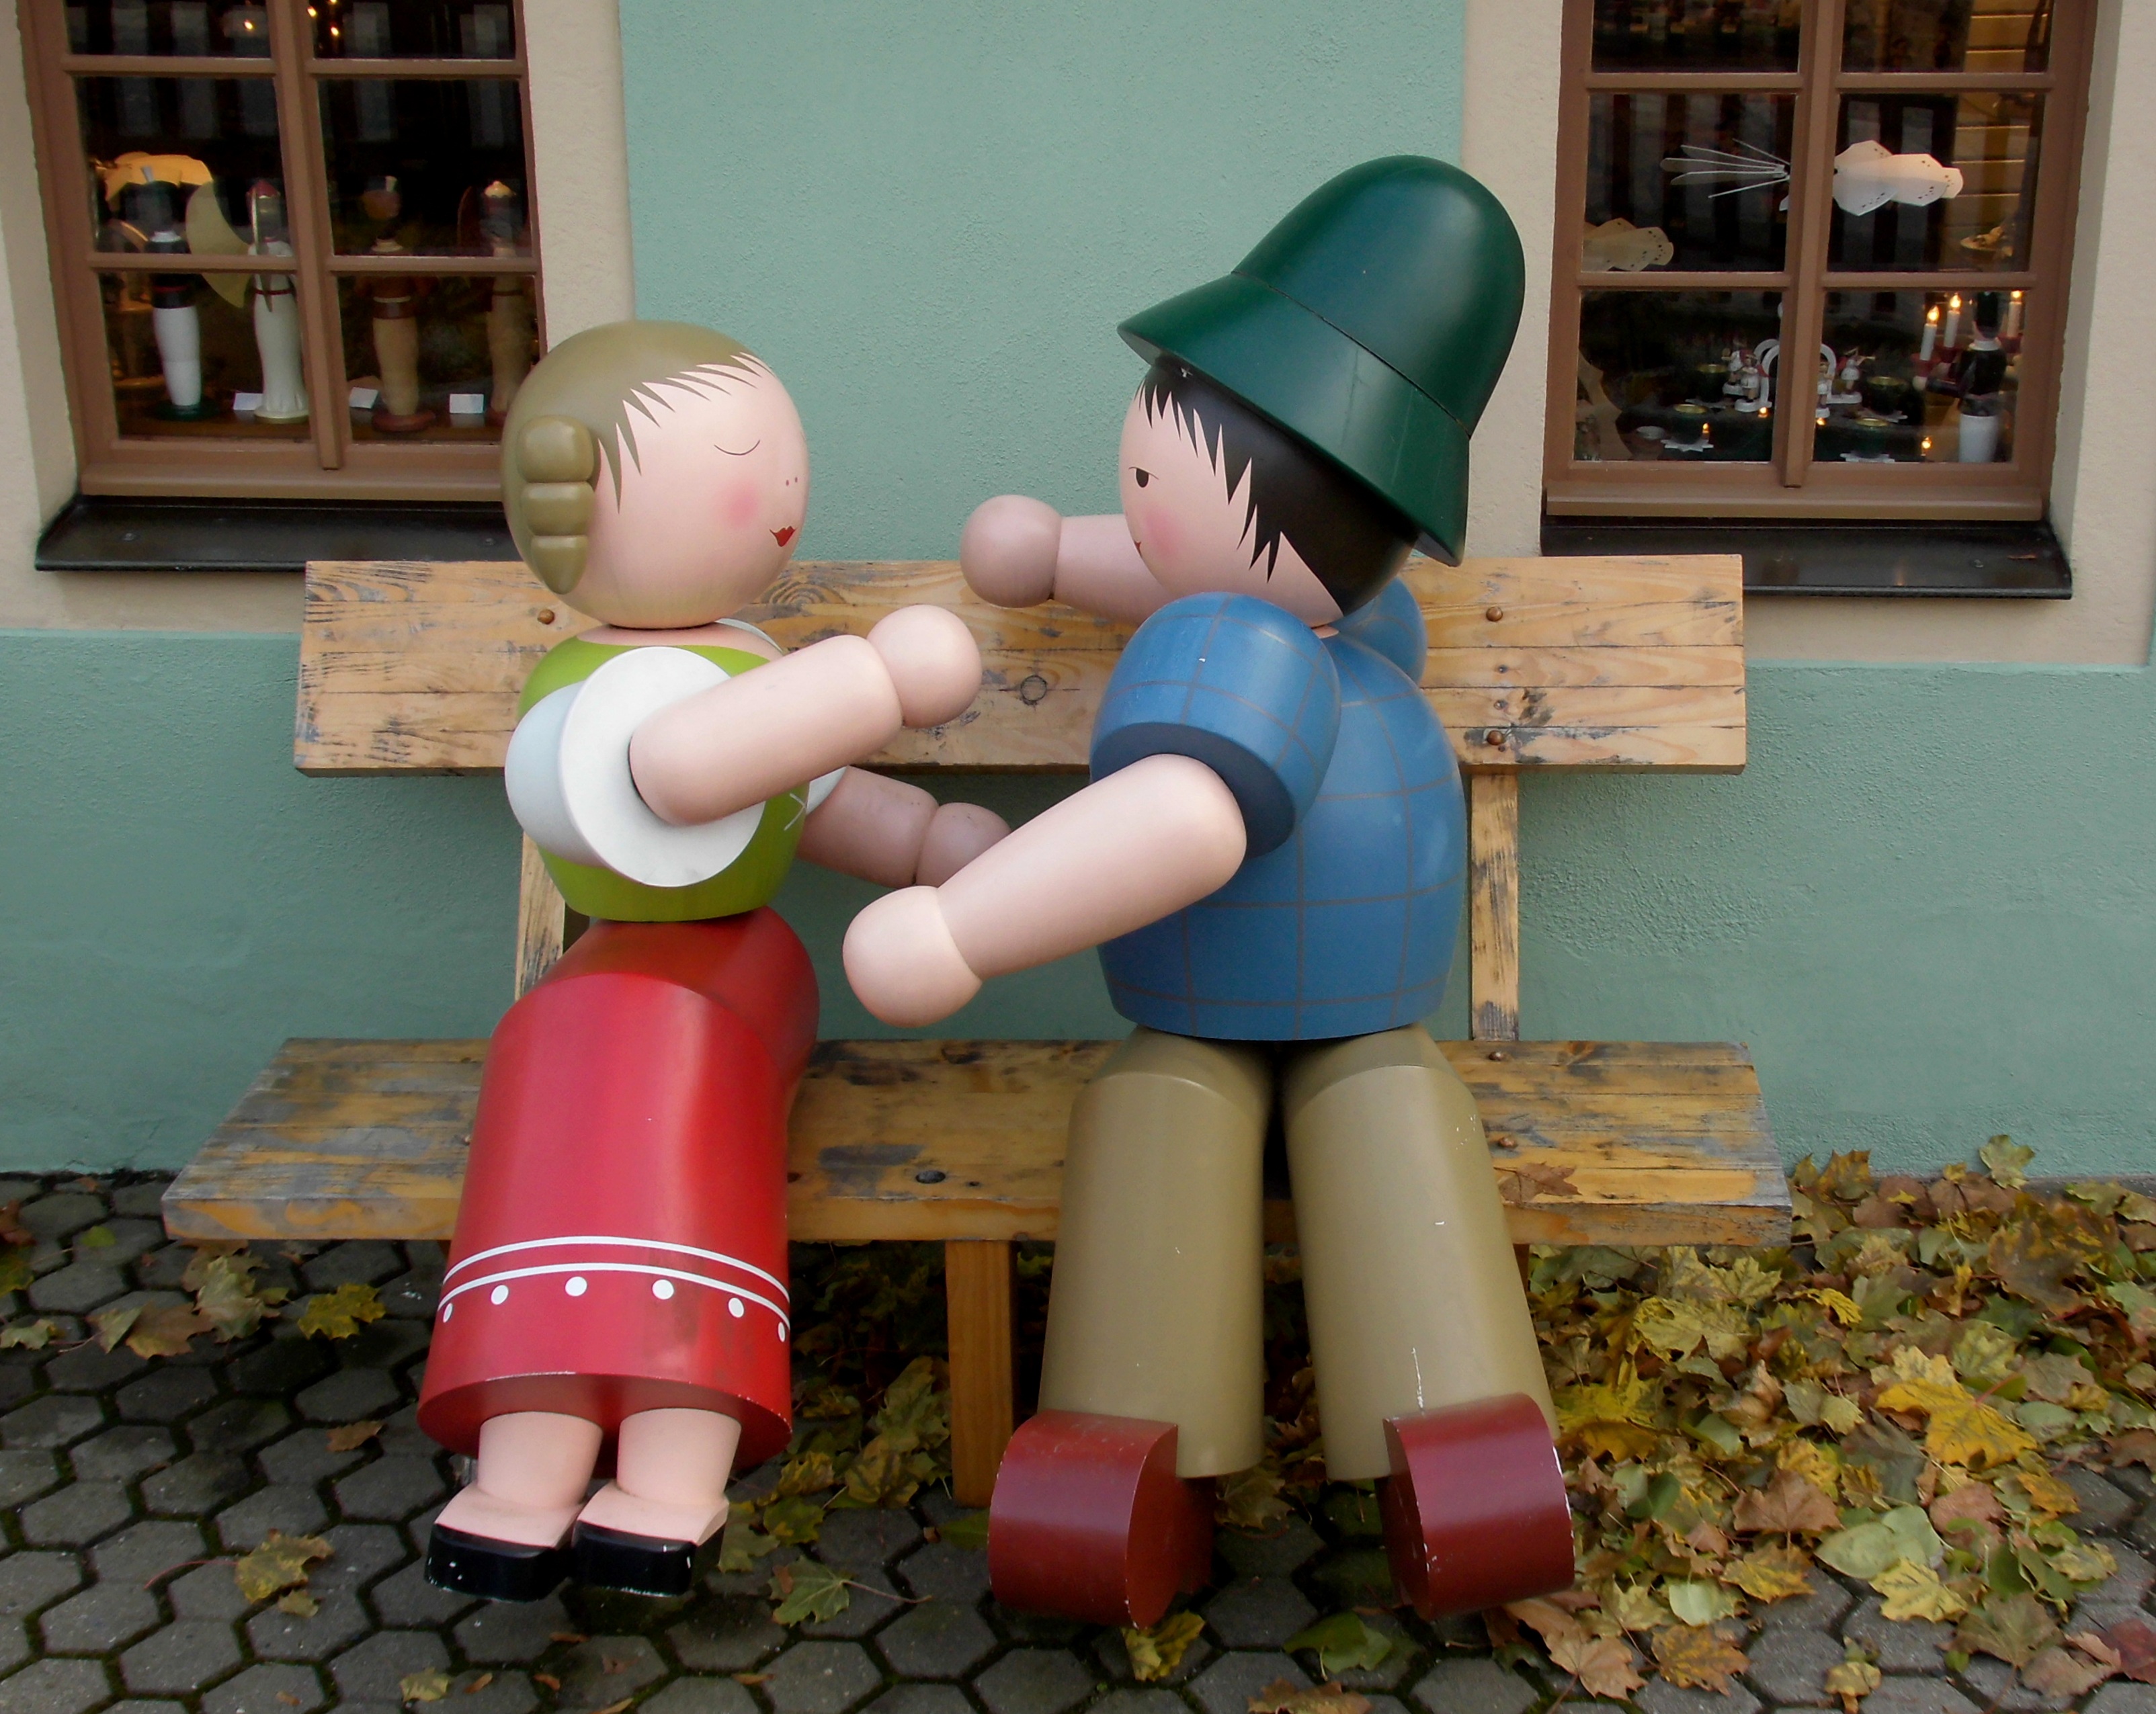
play, decoration, child, toy, lovers, painted, figures, wooden figures, folk, ore mountains, seiffen, turned, art form